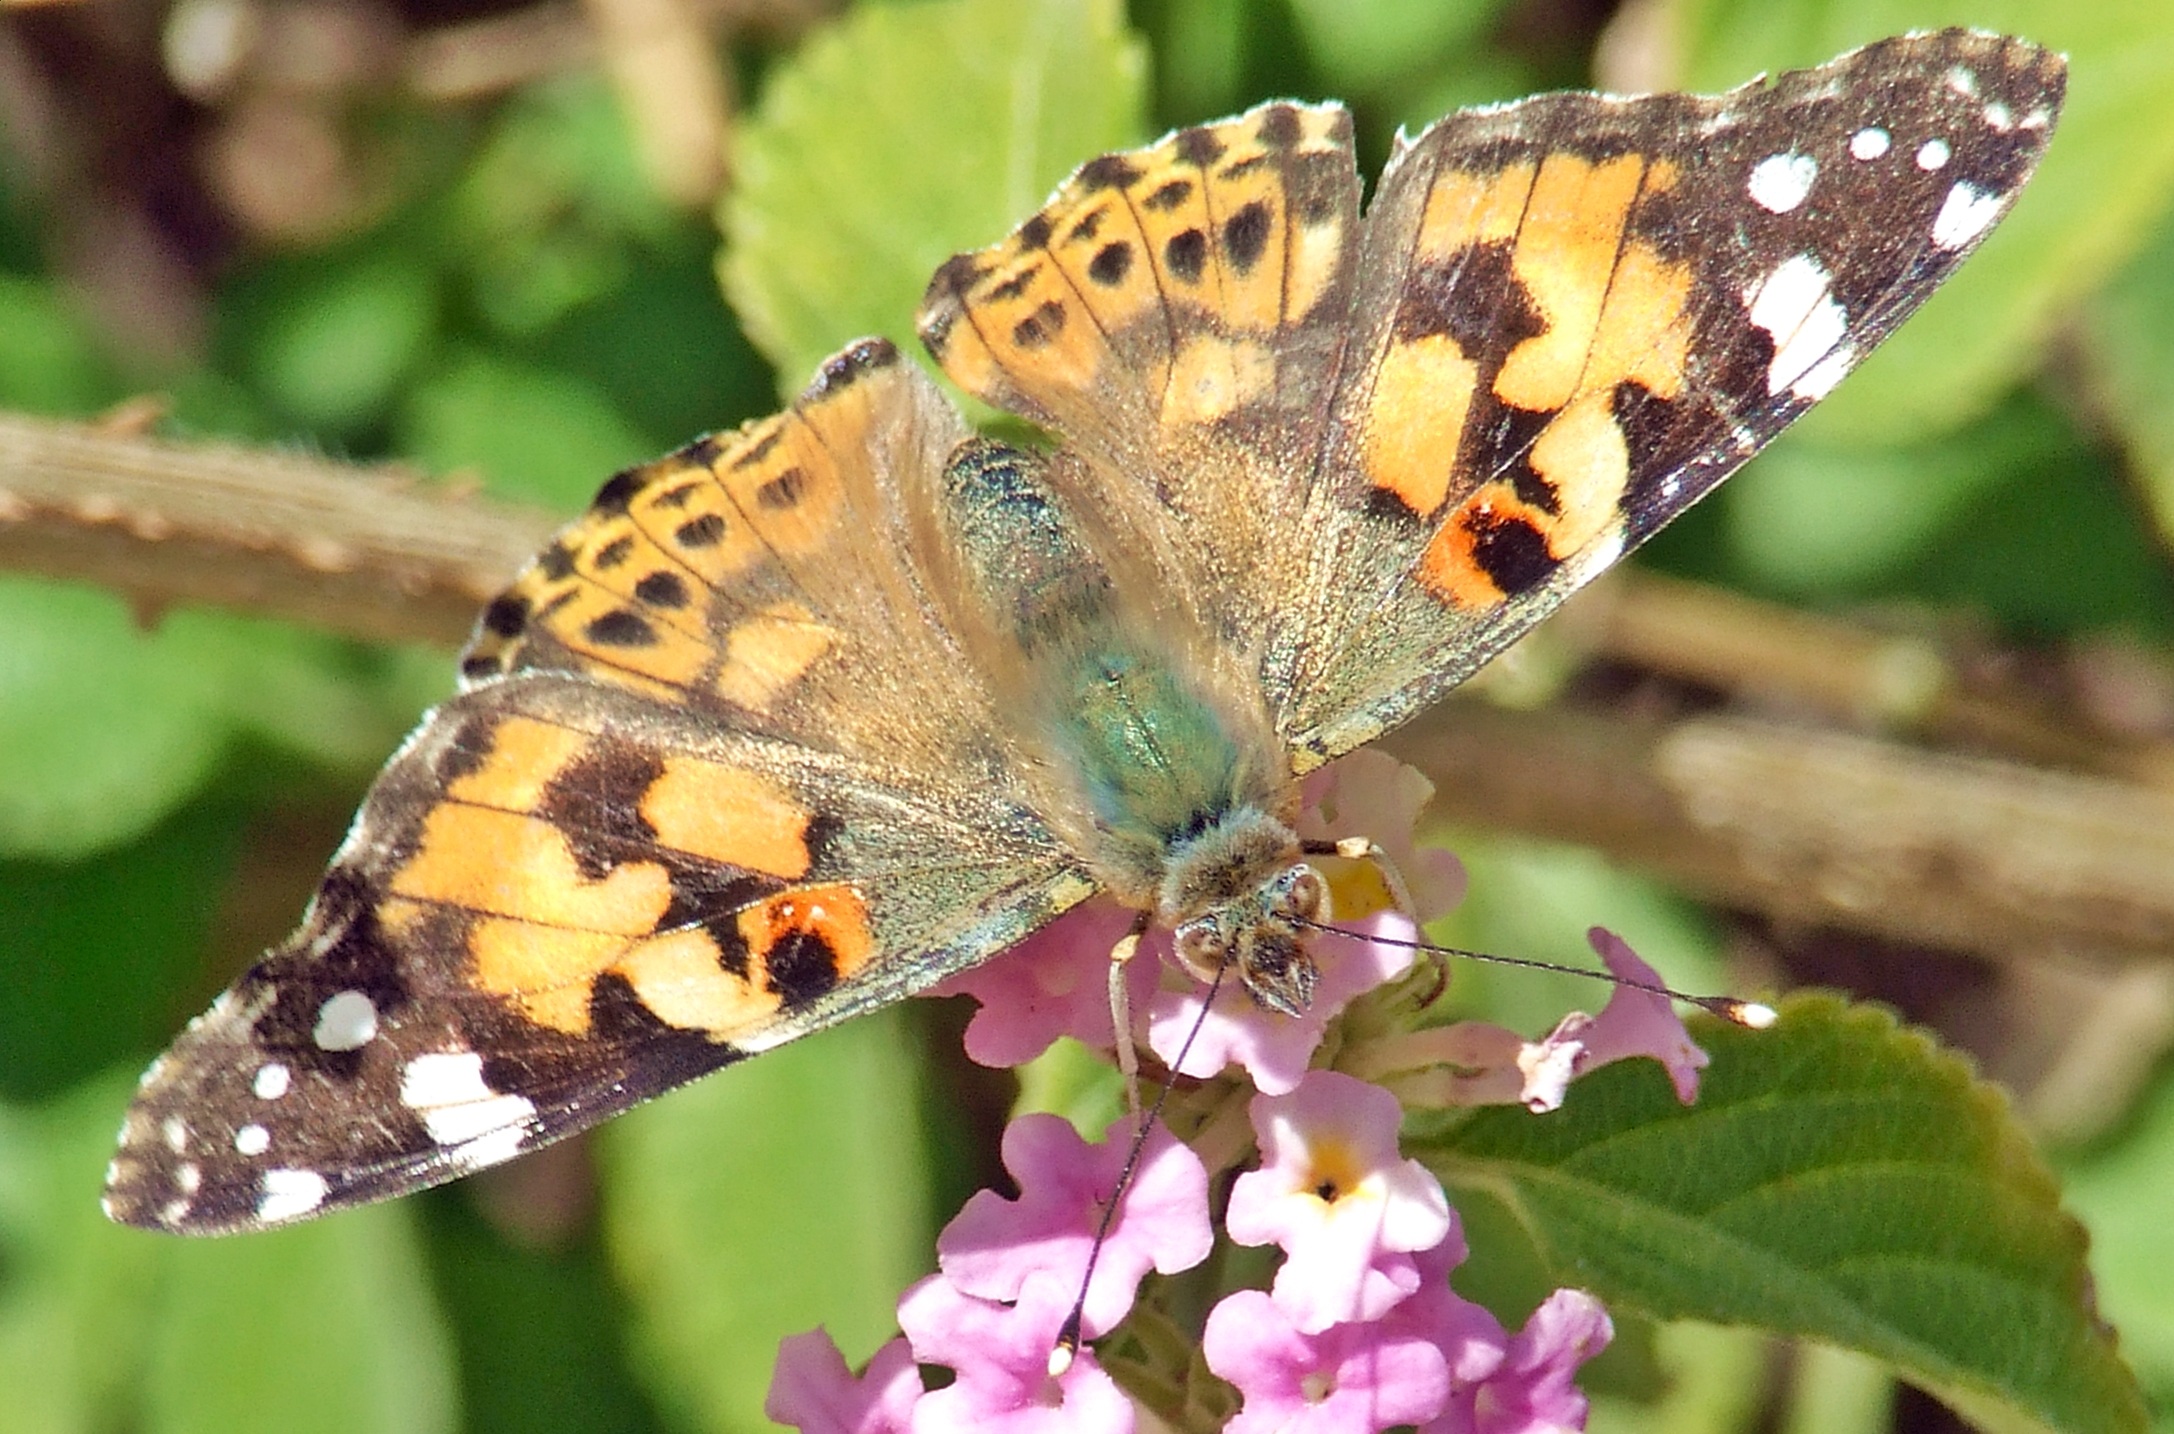
nature, blossom, plant, photography, flower, summer, wildlife, wild, antenna, spring, colourful, insect, bug, moth, butterfly, colorful, lady, flora, fauna, invertebrate, close up, lepidoptera, wings, painted, resting, nectar, vanessa, cardui, macro photography, arthropod, painted lady, pollinator, moths and butterflies, lycaenid